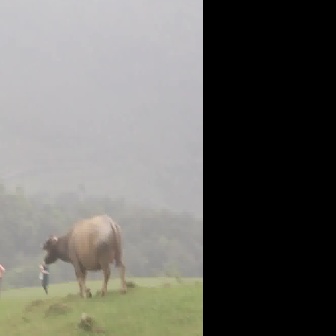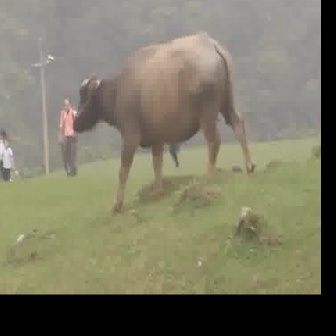
  Please identify the target specified by the bounding box [42,213,126,297] in the first image and locate it in the second image. Return the coordinates in [x_min,y_min,x_max,y_max] format.
Answer: [72,30,255,213]